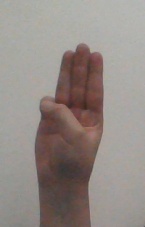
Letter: thaa